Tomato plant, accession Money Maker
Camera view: tilt-top (135 deg); turntable rotation: 270 degrees
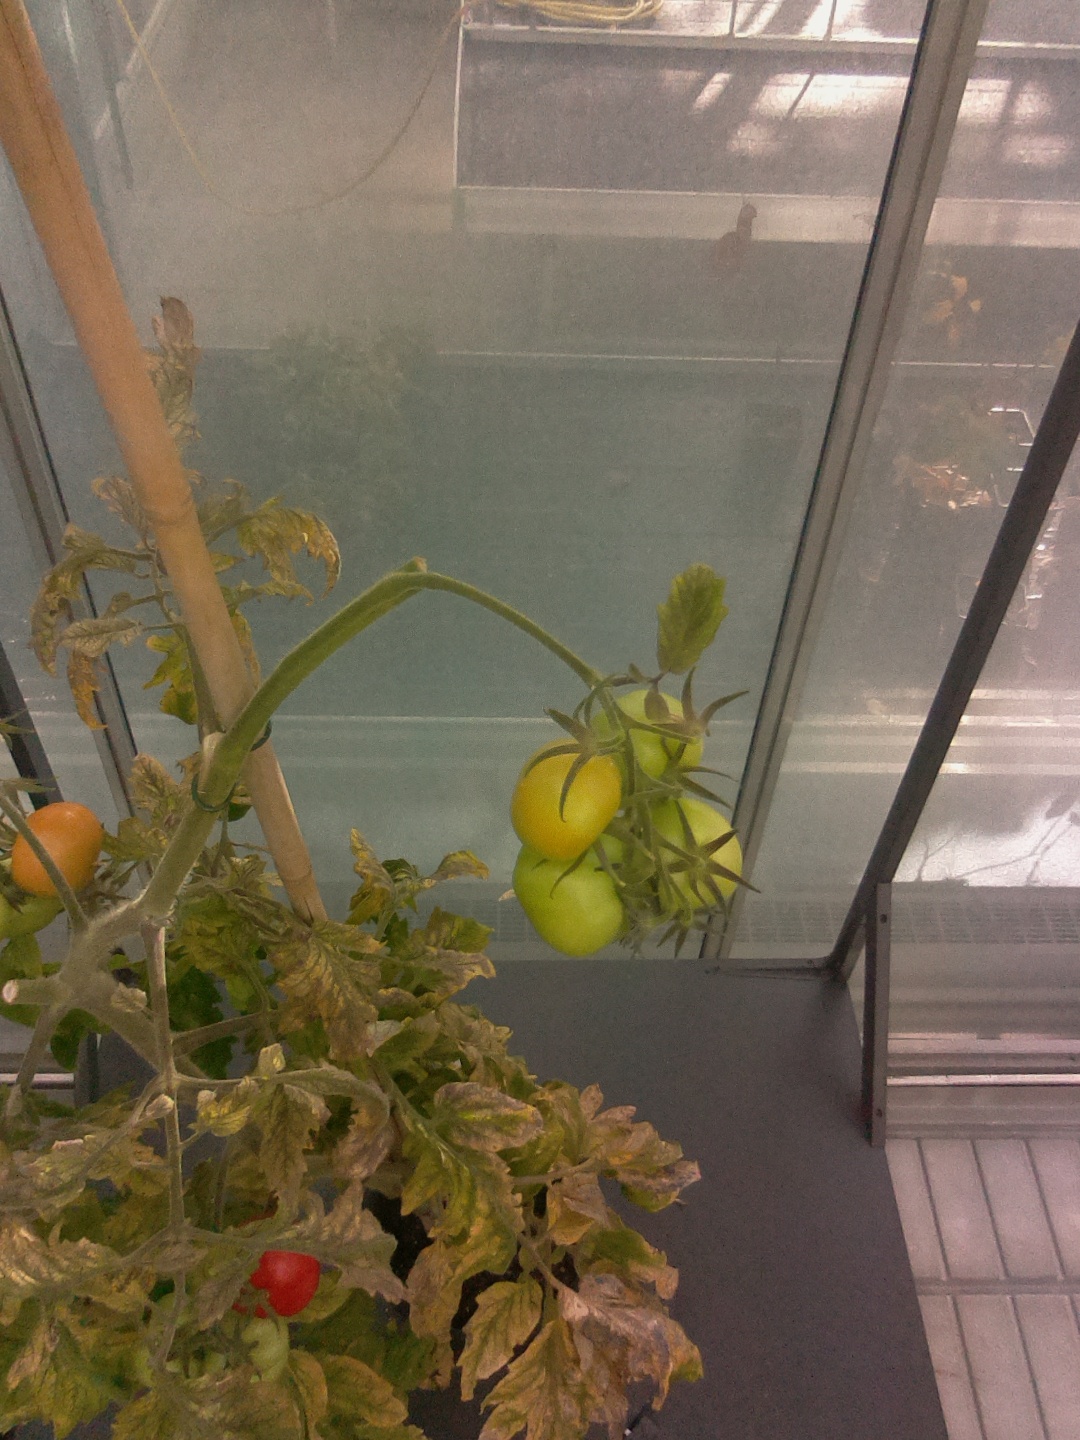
BBCH growth stage 82: 20%-30% of fruits show typical fully ripe color